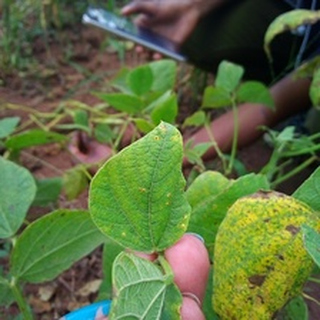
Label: bean_rust